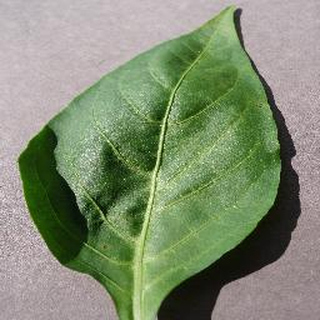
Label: healthy_bell_pepper